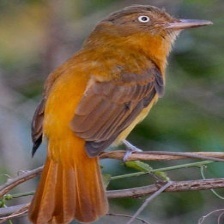
Species: CINNAMON ATTILA
Scientific name: ATTILA CINNAMOMEUS